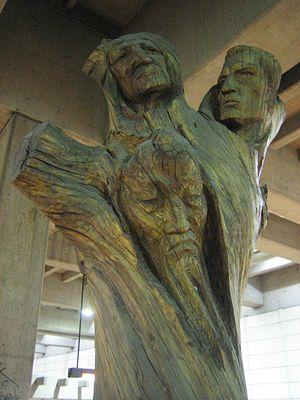
Lionel-Groulx est une station du métro de Montréal, permettant des correspondances entre les lignes verte et orange. Située dans le quartier Saint-Henri, elle fut inaugurée le 3 septembre 1978, pendant le prolongement de la ligne verte vers la station Angrignon. La station de la ligne orange fut ouverte le 28 avril 1980.